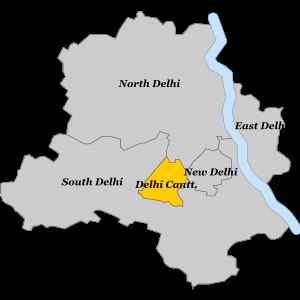
Delhi Cantonment
Kort over kommuner i NCT of Delhi, med Delhi Cantonment markeret.
Delhis garnisonsby, officielt Delhi Cantonment, er en by som står under militær administration i det indiske unionsterritorium National Capital Territory of Delhi. Byen er beliggende i distriktet New Delhi og er en forstad til Delhi. Garnisonsbyen havde 110.351 indbyggere ved folketællingen 2011.